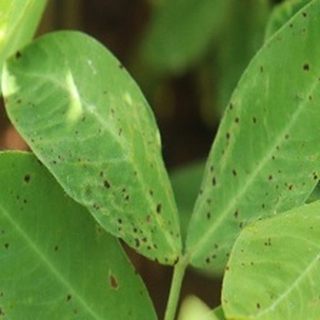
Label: groundnut_early_leaf_spot